Wyczechowo

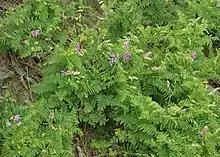
Kashubian vetch in Wyczechowo in 2013

Wyczechowo is a village in the administrative district of Gmina Somonino, within Kartuzy County, Pomeranian Voivodeship, in northern Poland. It lies approximately east of Somonino, south-east of Kartuzy, and west of the regional capital Gdańsk.